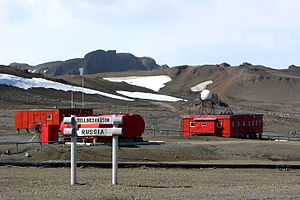
Bellingshausen (forskningsstation)
Den russiske forskningsstation Bellingshausen i februar 2012
Bellingshausen er en russisk forskningsstation i Antarktis, beliggende på King George Island i øgruppen Sydshetlandsøerne. Dette var en af de første stationer, som blev etableret af den sovjetiske antarktisekspedition i 1968. Stationen forsynede tidligere sovjets fiskeriflåde i Antarktis med drivstoffer. Den er udstyret for helårsdrift og har en kapacitet på 50 personer, men normal bemanding er 25.